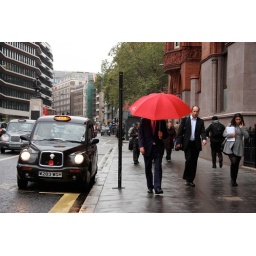
A man walks along a wet London street head hidden under his red umbrella.